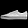
Label: Sneaker